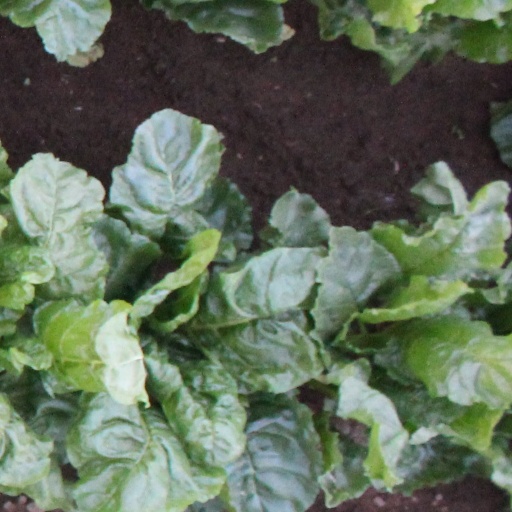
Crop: sugar beet